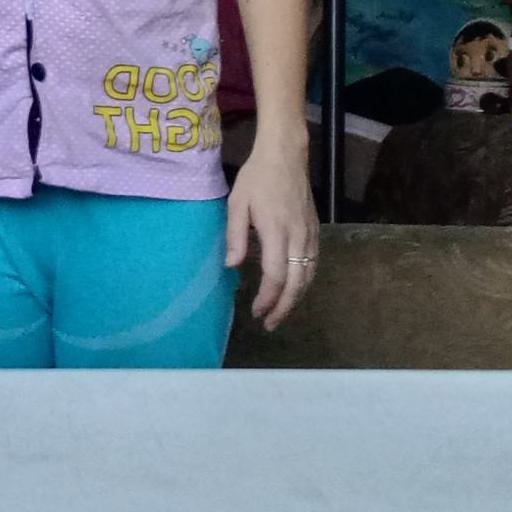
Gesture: no_gesture